Andreas Obst

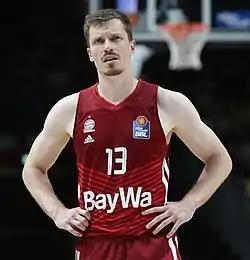
Obst in 2022

Andreas Obst (born 13 July 1996) is a German professional basketball player for Bayern Munich of the German Basketball Bundesliga (BBL) and the EuroLeague.